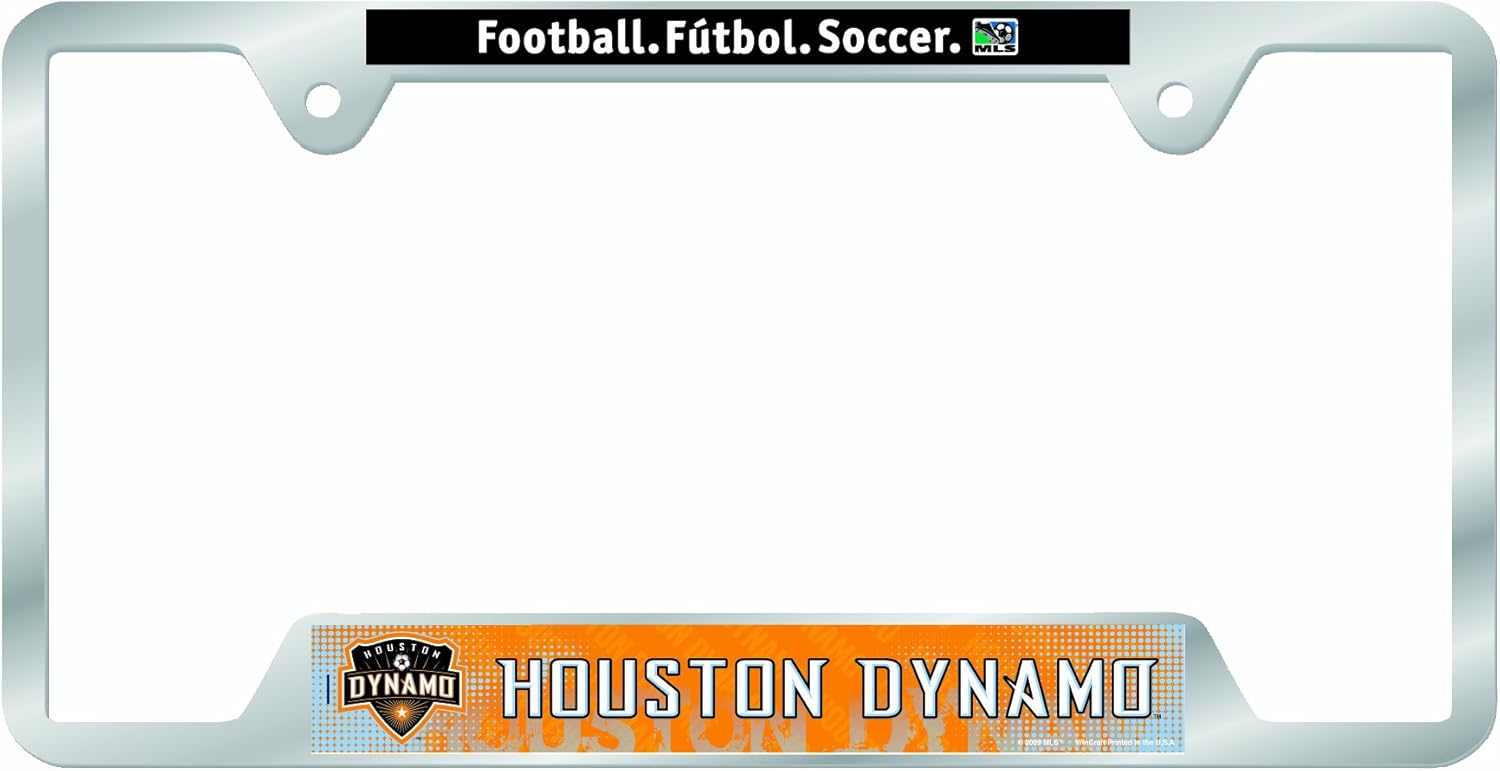
MLS Houston Dynamo Metal License Plate Frame
Category: Sports & Outdoors
Metal License Plate Frame is decorated with two full color inserts. The cast zinc frame is chrome plated .024 gauge aluminum embossed with two mounting holes on the top of the frame. Standard 6"x12" size. Made in USA.
Features: Made in USA | Perfect for the #1 fan | Decorated with full color graphics | Two top mounting holes | Vibrant Colors